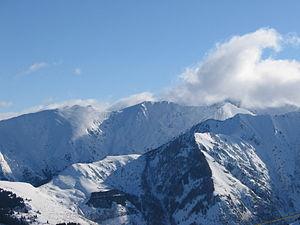
Ax 3 Domaines